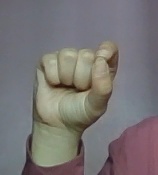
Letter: fa